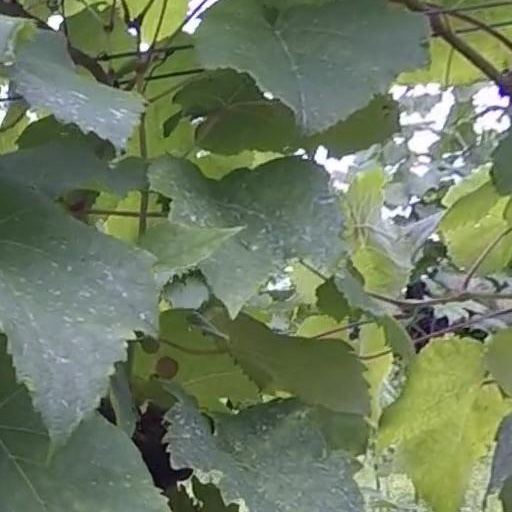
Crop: grape